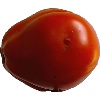
Label: Tomato 1